Ray Still

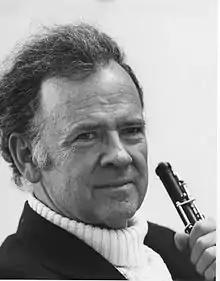
Photo of Ray Still in the 1980s

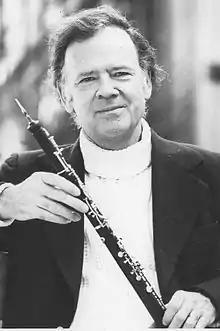
Photo of Ray Still in the 1980s.

Ray Still (March 12, 1920 – March 12, 2014) was an American classical oboist. He was the principal oboe of the Chicago Symphony Orchestra for 40 years, from 1953 to 1993.